Dutch Reformed Church, Colesberg

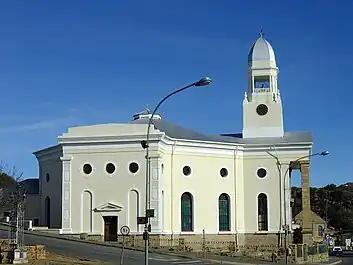

The Dutch Reformed Church in Colesberg, with the Northern Cape town of Colesberg as its centre, is the 18th oldest congregation of the Dutch Reformed Church in South Africa, but due to the synodal boundaries that differ from the provincial ones, the fifth oldest in the Synod of Eastern Cape. On 10 December 2011, the congregation was already 185 years old. In 2015, the congregation had 90 baptized and 458 professing members.